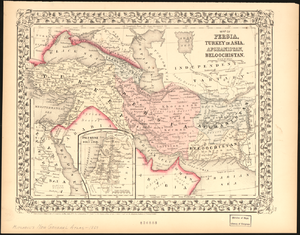
Samuel Augustus Mitchell (1792–1868) était un géographe et cartographe américain de renom. La majorité de son travail porte sur les États-Unis, mais il exécuta également des cartes d'autres parties du monde, notamment cette carte de 1868 de l'Empire ottoman, de la Perse (aujourd'hui l'Iran), de l'Afghanistan et du Baloutchistan. Les principales unités territoriales que Mitchell présente sont la Turquie, soit le cœur de l'Empire ottoman (composé aujourd'hui de la Turquie, de l'Irak, de la Syrie et du Liban), la Perse, l'Afghanistan et le Baloutchistan (aujourd'hui principalement le Pakistan). À cette époque, l'Égypte et une grande partie de la péninsule arabique relevaient techniquement de la souveraineté de l'Empire ottoman mais restaient très autonomes, et c'est pourquoi Mitchell les représente comme des États distincts. Un cartouche dans la partie inférieure gauche illustre la Palestine, ou Terre sainte, une question qui suscite un grand intérêt aux yeux des lecteurs américains du XIXe
Le golfe Persique est un golfe de l'océan Indien qui s'étend sur une superficie de 251 000 km². Il sépare l'Iran de la péninsule arabique.